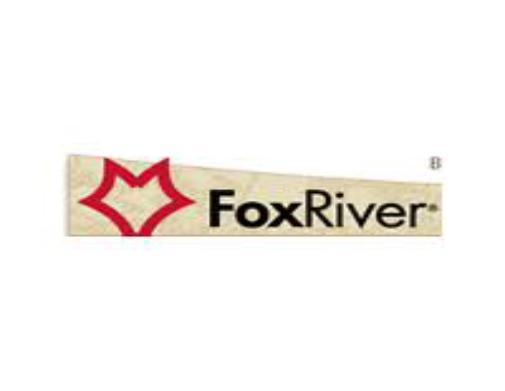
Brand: fox river mills
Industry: Clothes